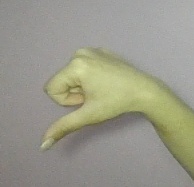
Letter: waw